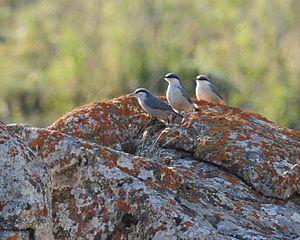
Les sittelles forment le genre d'oiseaux Sitta, unique représentant de la famille des Sittidae qui compte 28 espèces selon la classification du Congrès ornithologique international. Ces passereaux sont caractérisés par une grosse tête, une queue courte, des pattes et un bec forts. Les sittelles signalent leur territoire à l'aide de cris sonores et de chants simples. La plupart des espèces du genre ont un trait oculaire noir et des parties supérieures grises ou bleutées contrastant avec des parties inférieures claires, mais certaines espèces d'Asie du Sud-Est, comme la Sittelle bleue ou la Sittelle superbe, ont des plumages plus complexes et colorés.